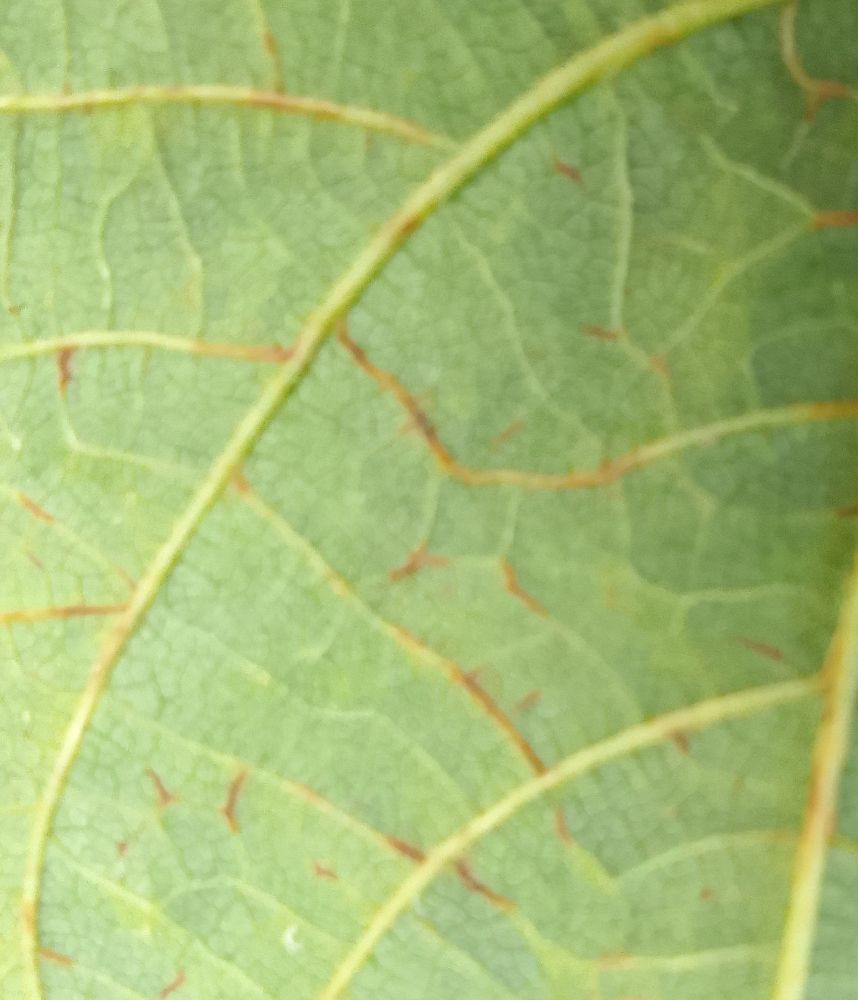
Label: anthracnose